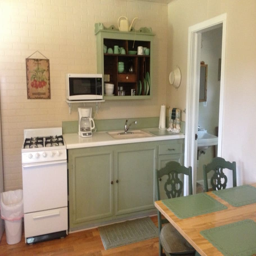
and this is the kitchen of 3 .